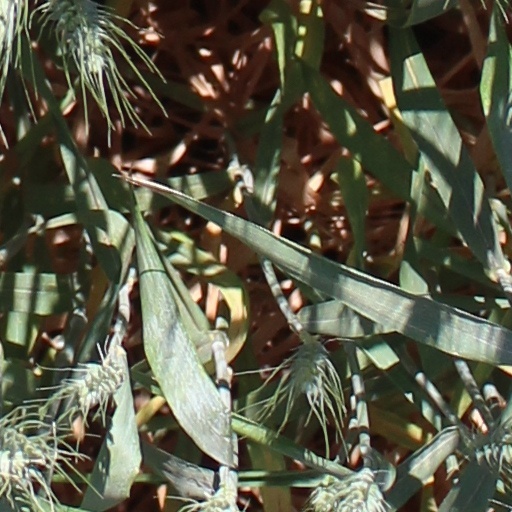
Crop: wheat